North Sulawesi

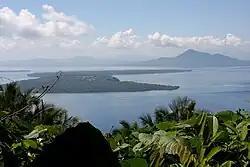
Bunaken Island seen from Manado Tua island

The province of North Sulawesi is located in the northern peninsula of Sulawesi Island and is one of three provinces in Indonesia which has geoposition, geostrategy and geopolitical advantages and is located on the Pacific Rim. The other two provinces are North Sumatra and Aceh Special Region. Viewed from geographical location, North Sulawesi is located at 0.30–4.30 North Latitude (Lu) and 121–127 East Longitude (BT). The position of the peninsula stretches from east to west with the northernmost regions are the Sangihe and Talaud Islands. The archipelago is adjacent to neighboring Philippines. The area of North Sulawesi has boundaries: